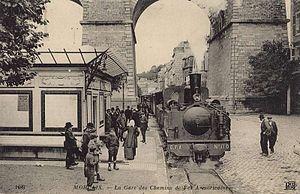
« Corpet-Louvet » est le nom d'une société connue en particulier pour sa production de locomotives à vapeur. Les amateurs de l'histoire des chemins de fer, notamment du réseau secondaire à voie étroite, connaissent bien cette entreprise familiale qui en fait a pris successivement la forme de plusieurs entités juridiques, jalonnant pendant près d'une centaine d'années son activité de constructeur ferroviaire. Cette période débute dans la deuxième moitié du XIXᵉ siècle et se poursuit pendant toute la première moitié du XXᵉ siècle, la fin de la production ferroviaire se situant en 1952.
Les Chemins de fer armoricains est une compagnie de chemin de fer secondaire à voie métrique, disparue. Elle était concessionnaire de réseau d'intérêt local dans les départements du Finistère et des Côtes-du-Nord, de 1912 à 1921.
Le viaduc de Morlaix est un ouvrage d'art ferroviaire, de type viaduc, situé en pleine ville de Morlaix qui permet la traversée de la rivière de Morlaix et la desserte de la gare de la ville par la ligne de Paris-Montparnasse à Brest.
Le funiculaire de Morlaix est un projet de funiculaire qui vit le jour en 1901, et fut abandonné avant la fin des travaux en 1933. Il était situé près du viaduc de Morlaix.